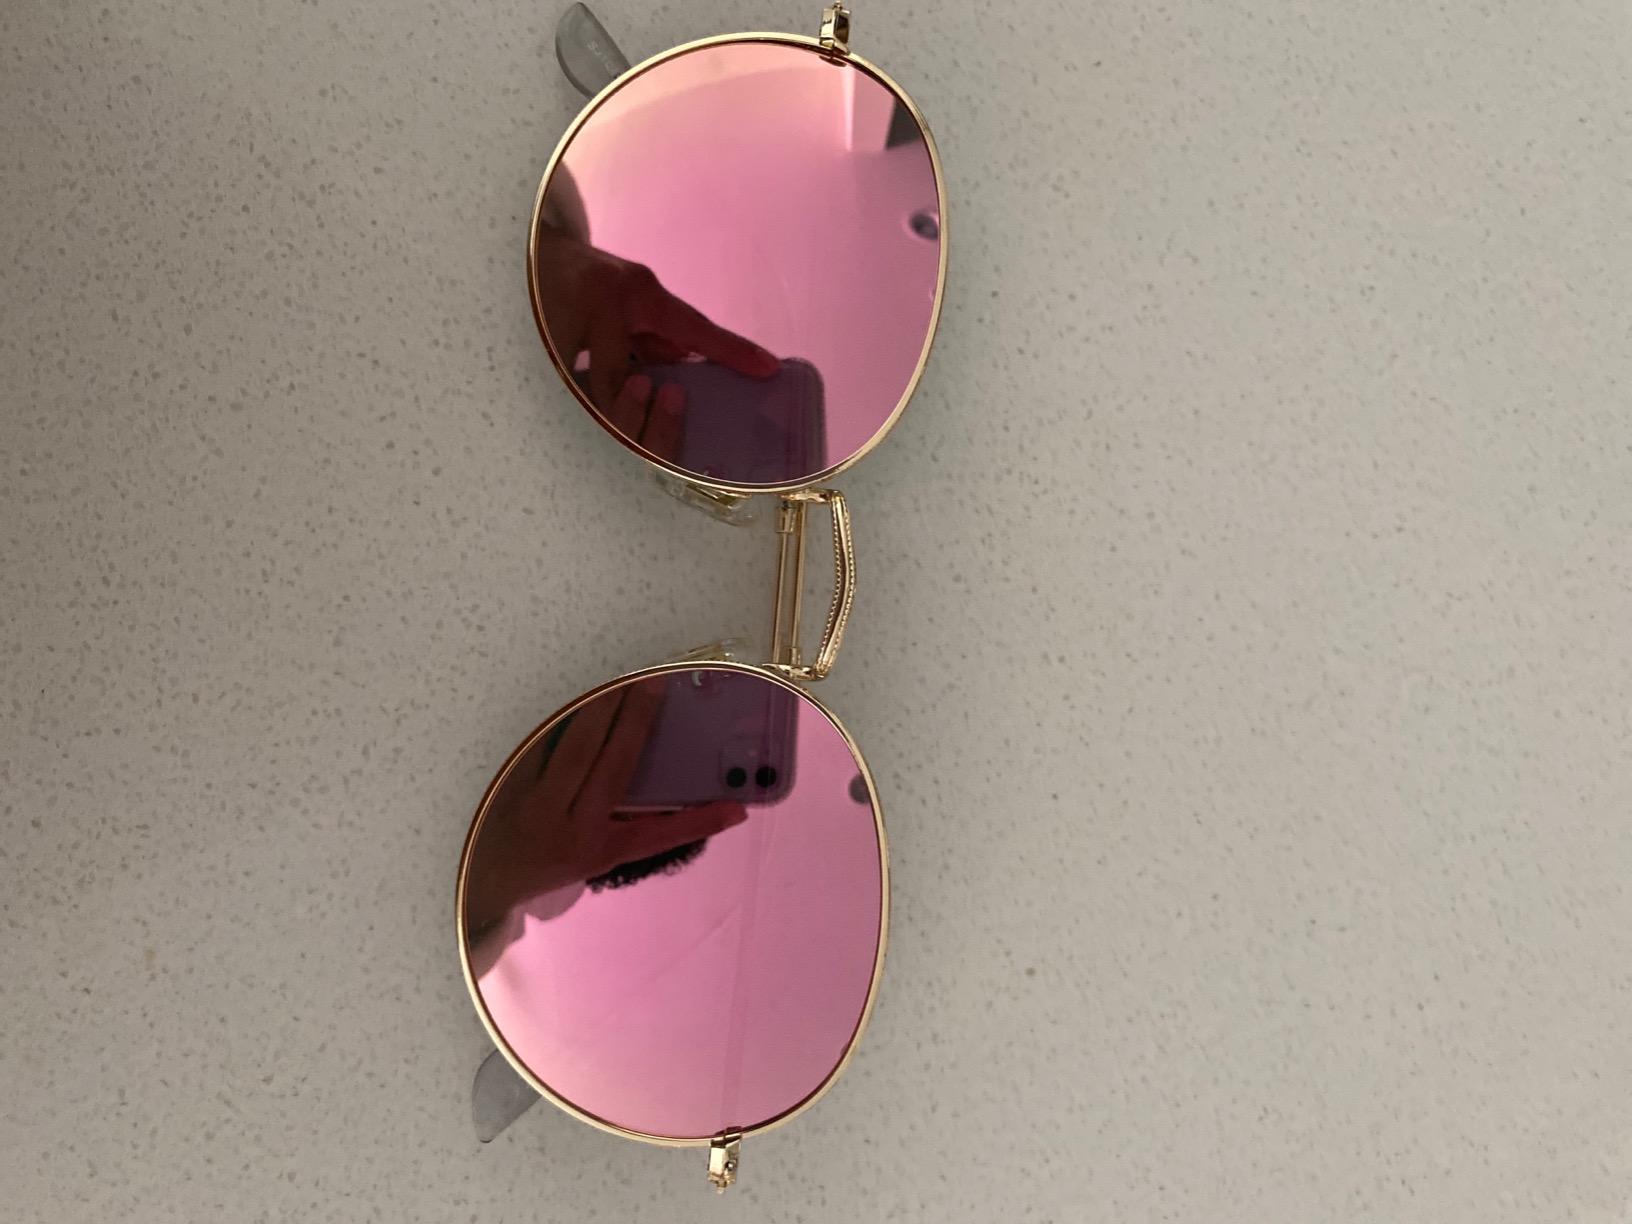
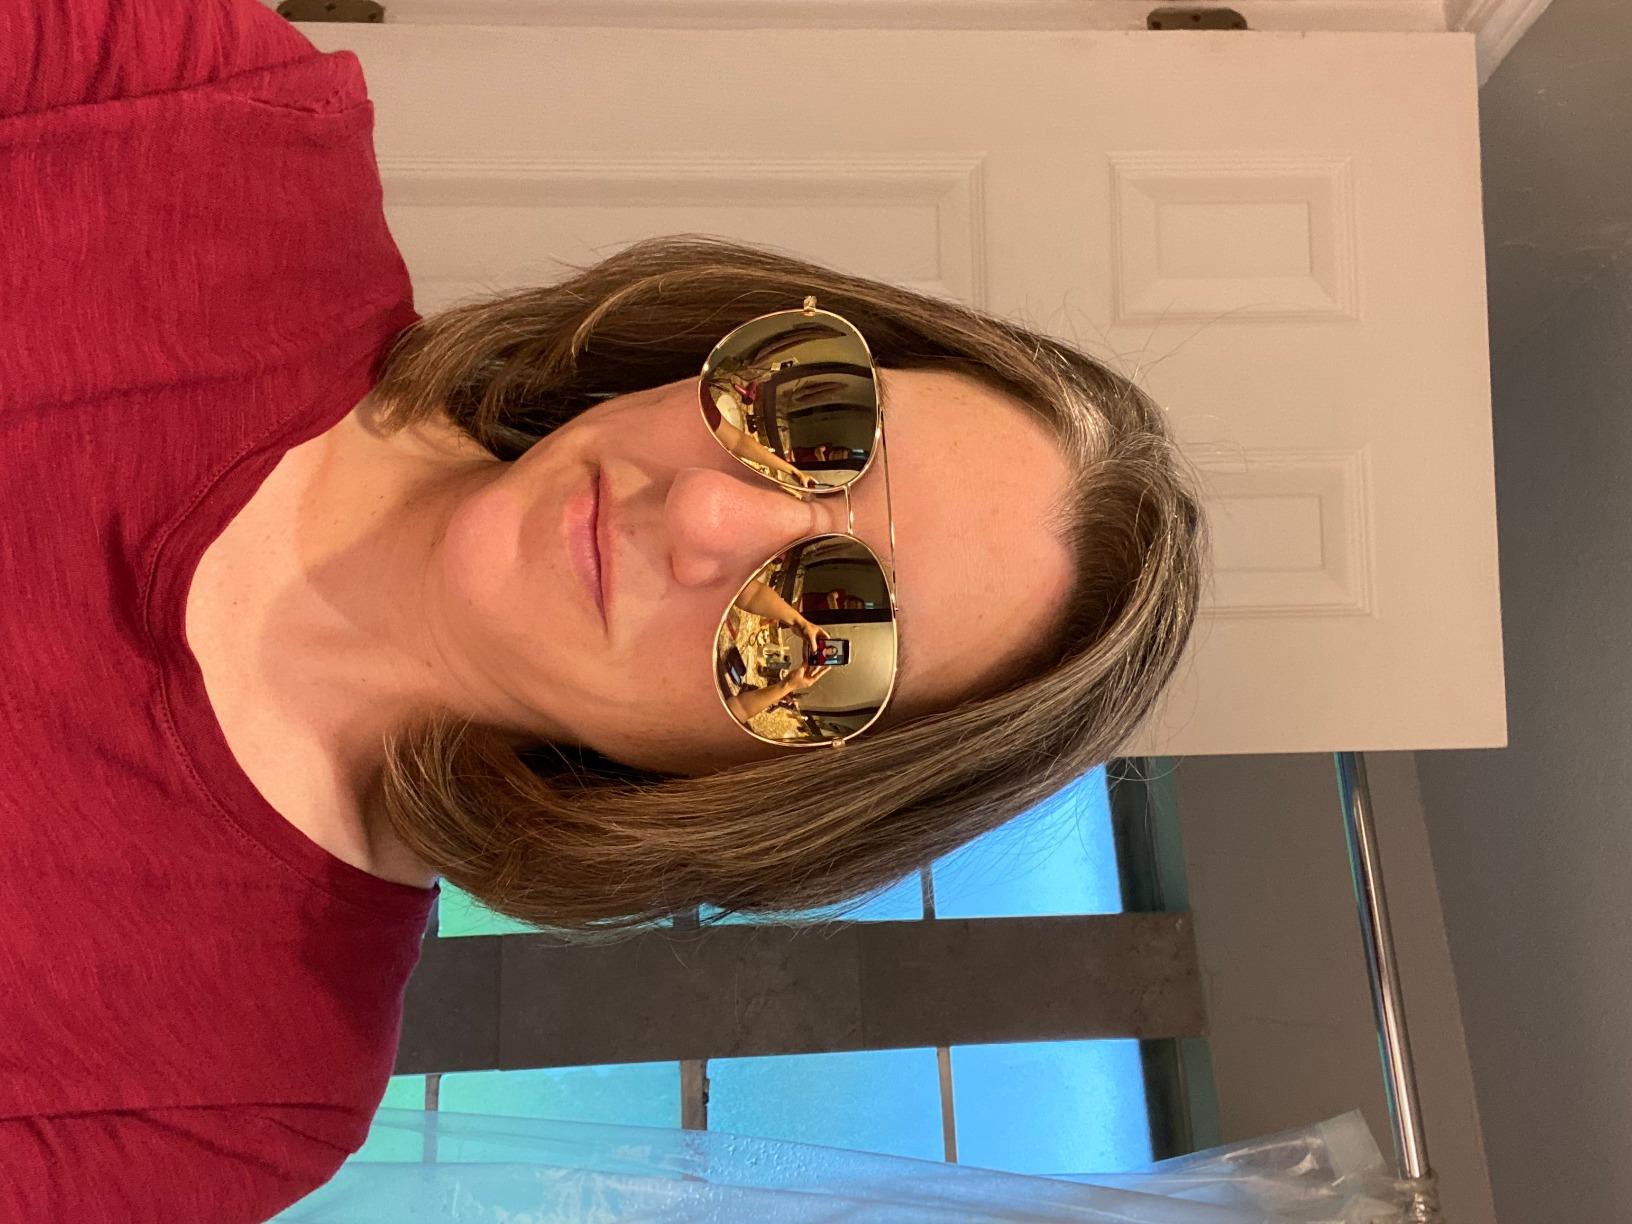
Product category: accessories_sunglasses
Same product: no